The Warmth of Other Suns

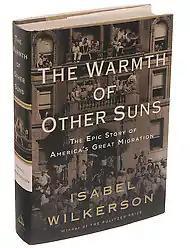
Hardcover edition

The Warmth of Other Suns: The Epic Story of America's Great Migration is a 2010 non-fiction book by Pulitzer Prize-winning author Isabel Wilkerson. The book provides a detailed historical account of the Great Migration, a movement of approximately six million African Americans from the Southern United States to the Midwest, Northeast, and West between 1915 and 1970. Wilkerson's work has been widely acclaimed for its comprehensive research, engaging narrative style, and significant contribution to the understanding of this crucial period in American history.